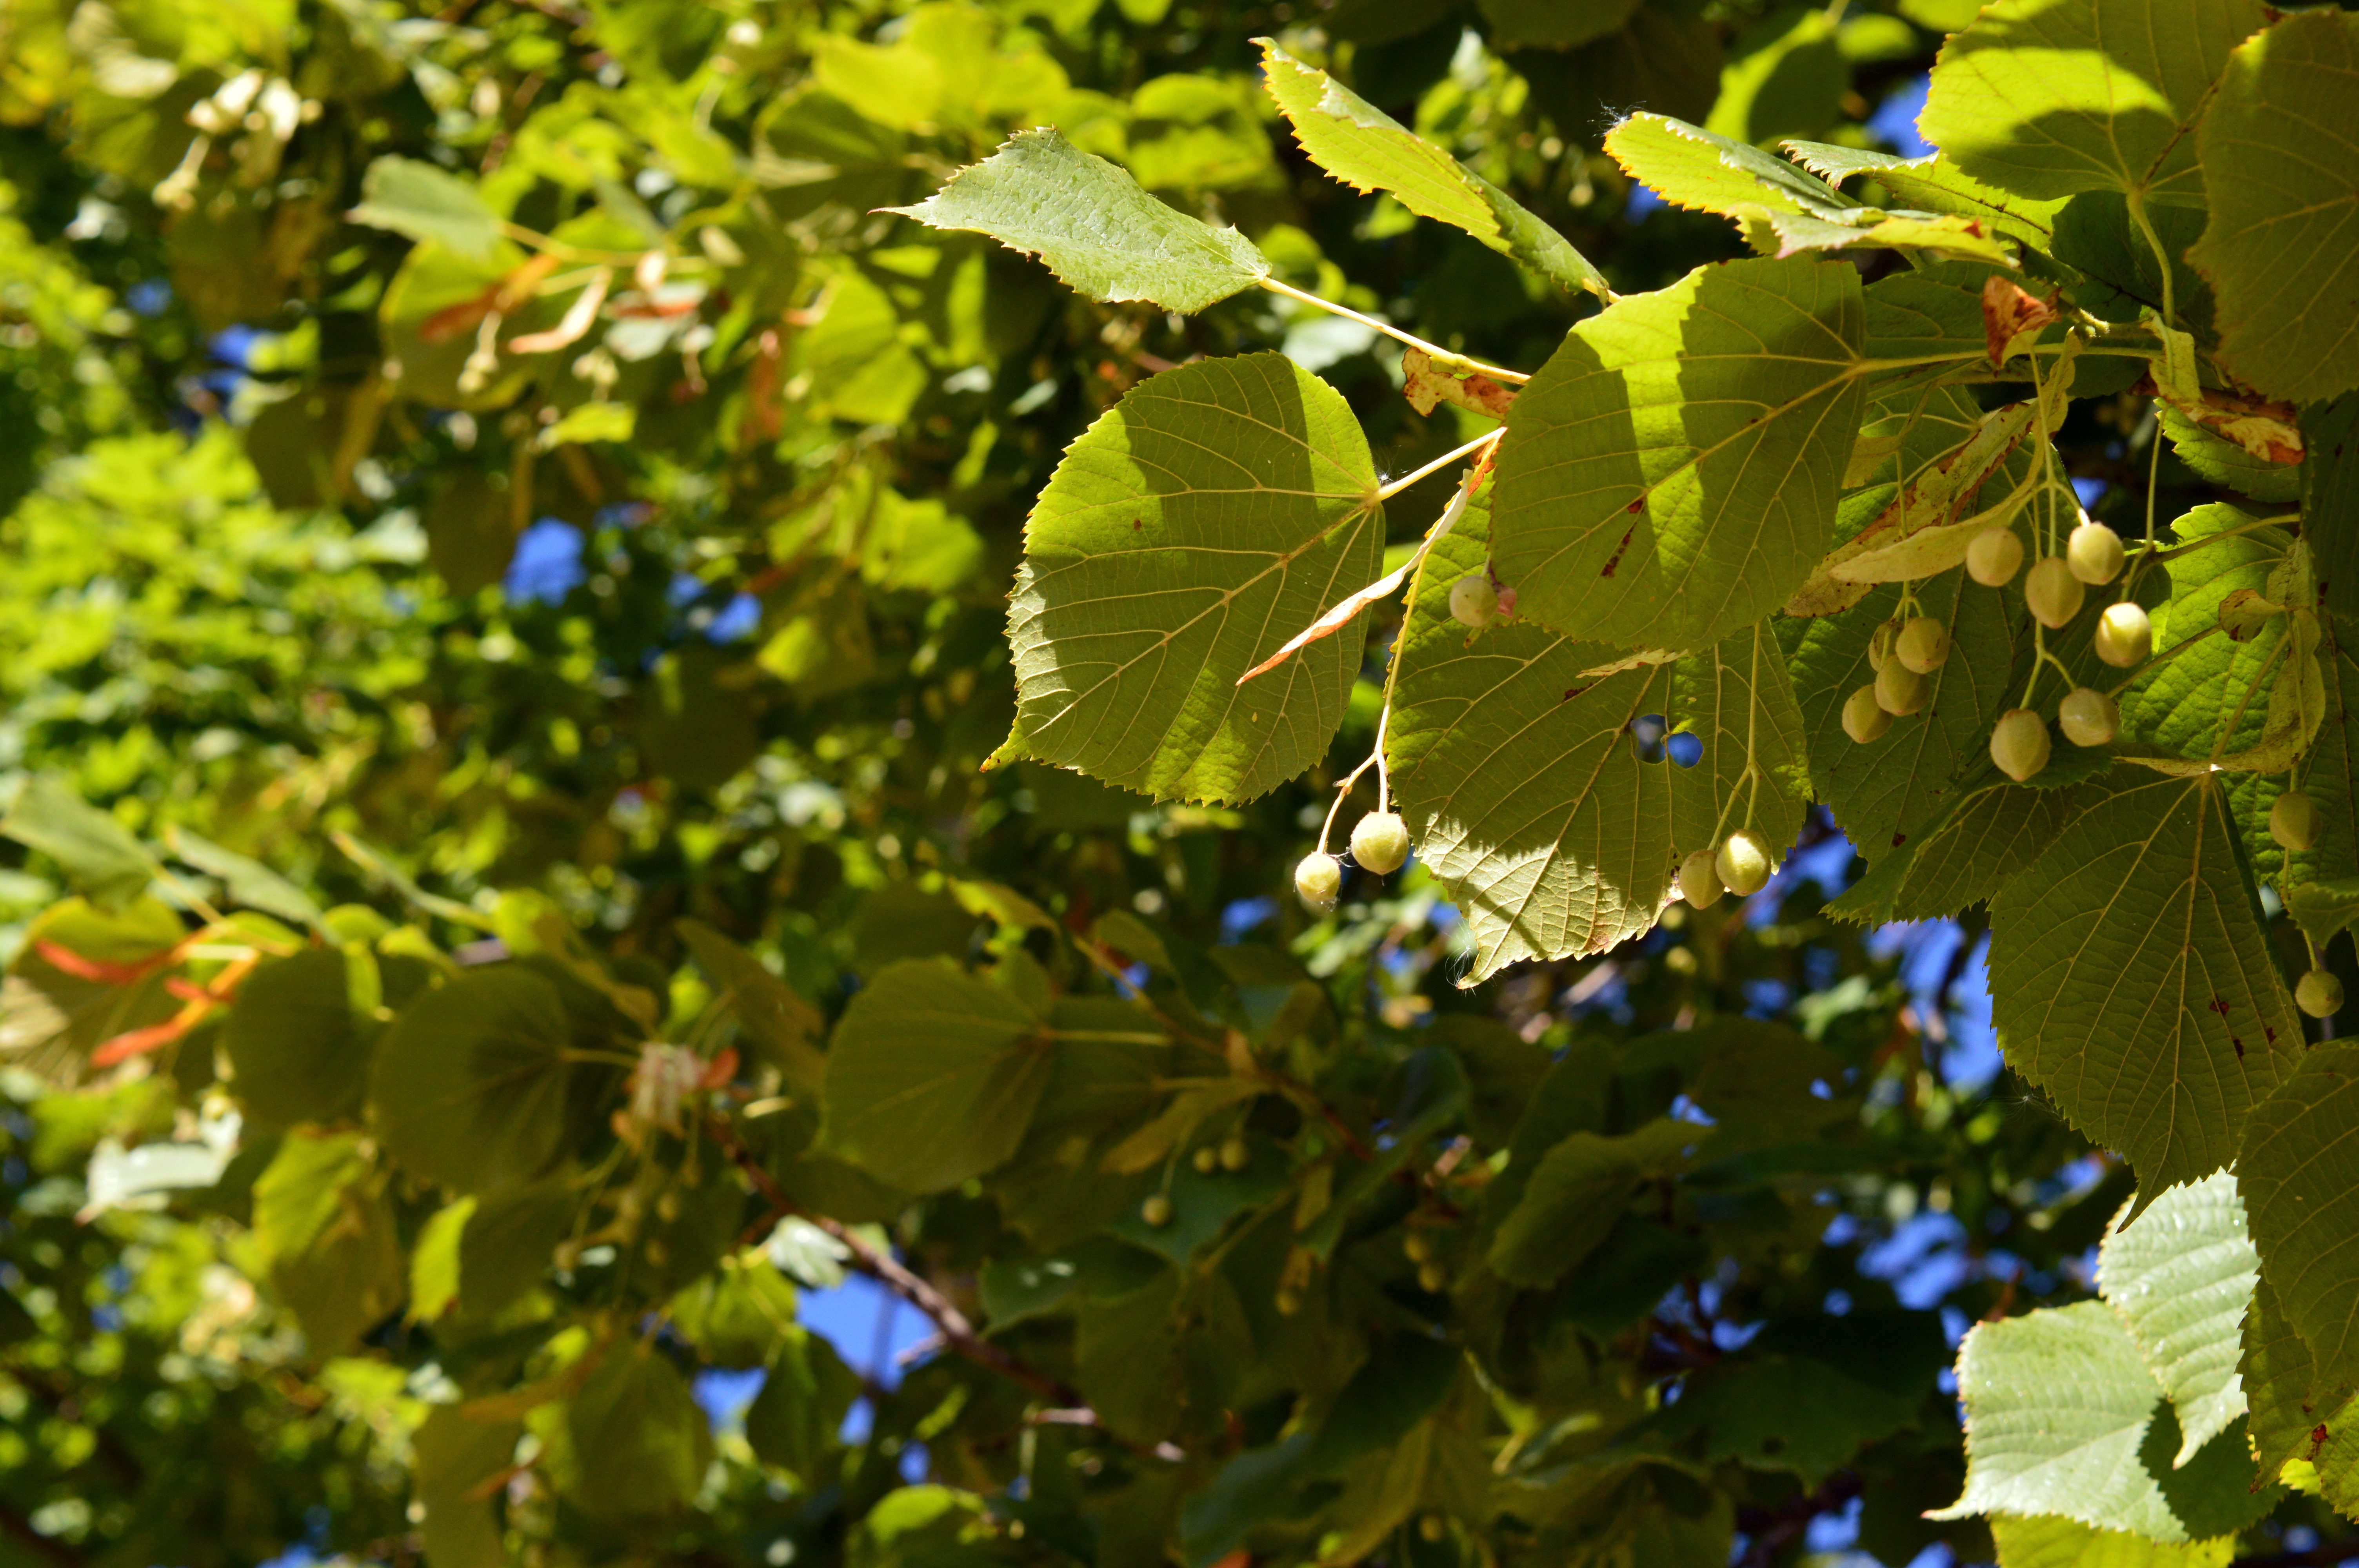
tree, nature, branch, blossom, plant, sunlight, leaf, flower, summer, food, green, produce, autumn, botany, garden, closeup, flora, season, sheet, trees, leaves, shrub, deciduous, linden, living nature, greens, green leaves, flowering plant, the leaves of the branch, woody plant, land plant, plane tree family